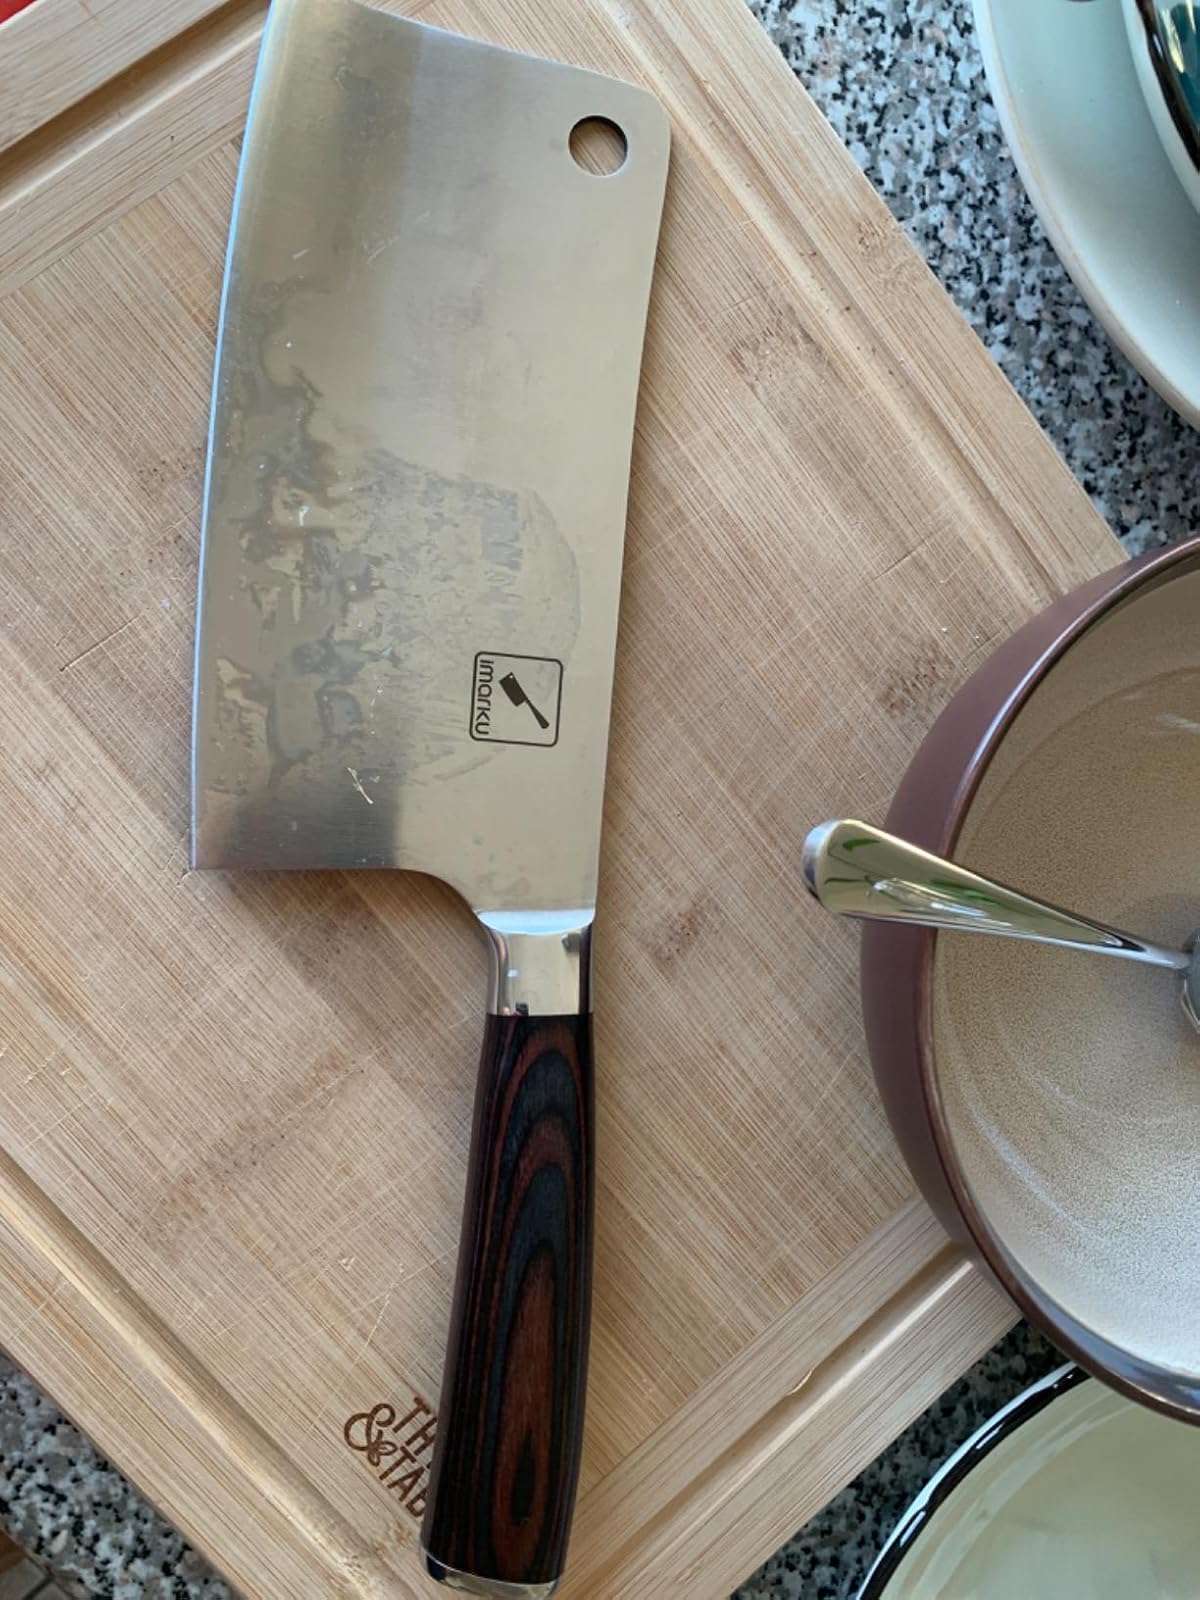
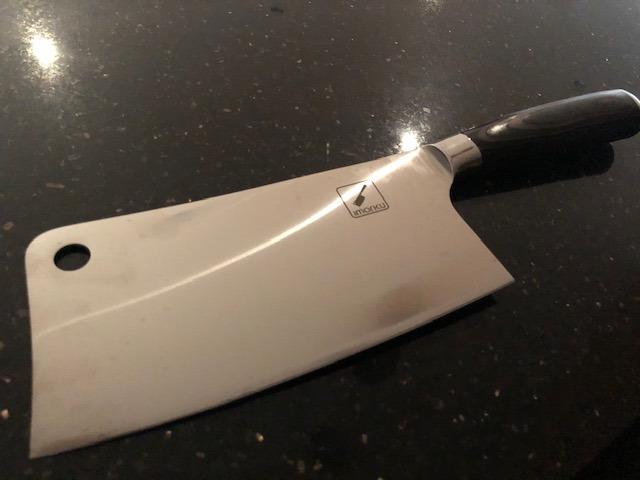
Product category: items_knife
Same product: yes